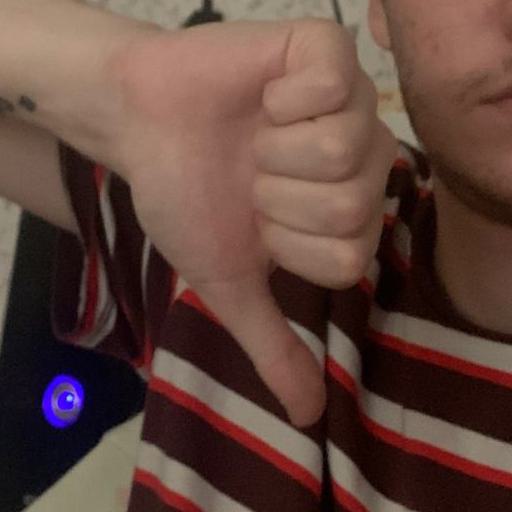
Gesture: dislike